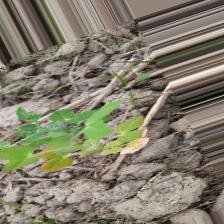
Label: Ascochyta blight